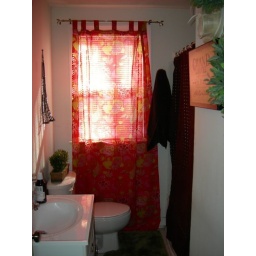
Here you can see my bathroom bathed in from the light of the sink (which I eventually will replace).